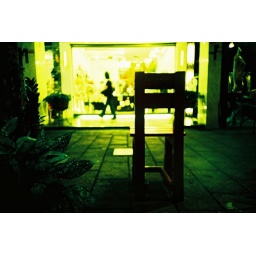
a red chair on the street...taken in Taichung.